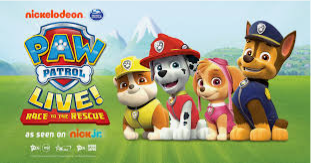
Portrait style: Cartoon Portrait